Alba Bible

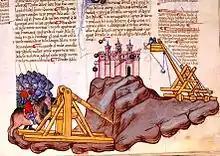
Judas Maccabeus besieging the Acra

During the 15th century, many people within Spanish society held hostile views toward Jews. In the aftermath of a series of anti-Jewish riots centered in Madrid, Don Luis de Guzmán believed that he could help heal the rift and build a bridge of understanding between Christians and Jews by commissioning a Castilian translation of the Old Testament from the original Hebrew, accompanied by commentary from Jewish scholars interpreting the text of their holy book.